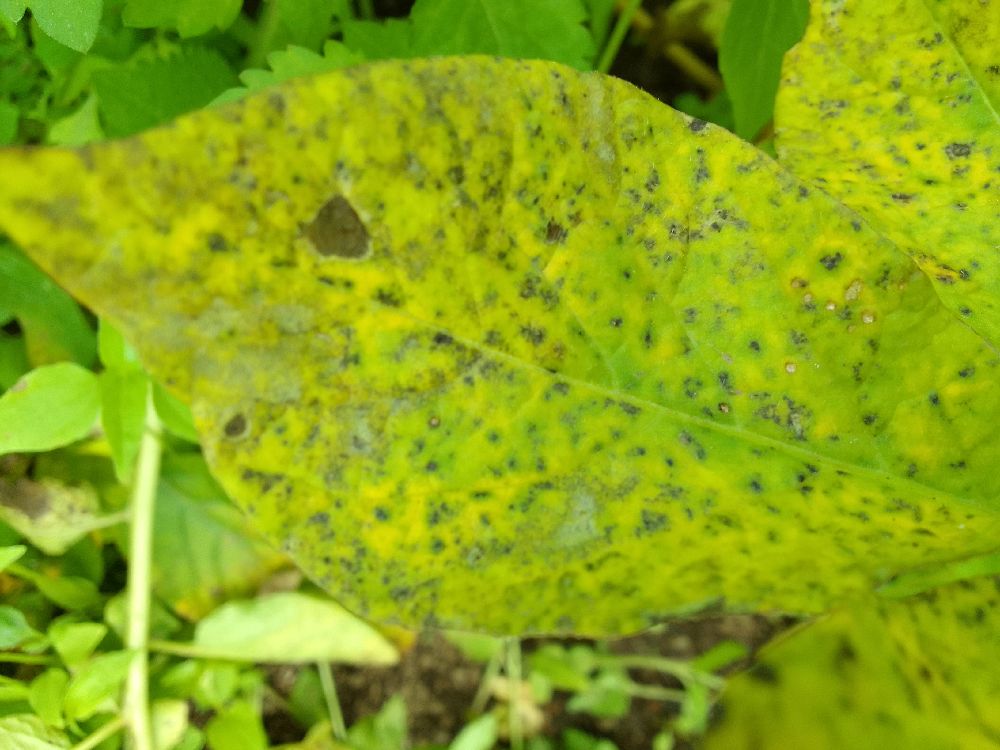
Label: Early blight